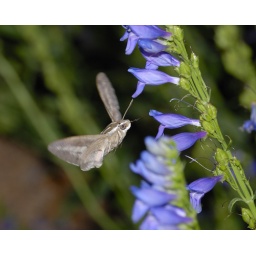
Sphinx moth feeds (and pollinates) flowers in the evening.